Binghamton, New York

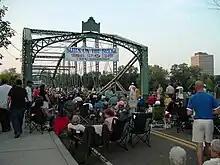
Blues on the Bridge

Binghamton also has many food services and distribution companies. Maines Paper & Food Service and Willow Run Foods - two of the nation's largest food distributors who serve restaurants throughout the United States - have their headquarters in the area. Maines is one of the largest private companies in the country. Crowley Foods, a subsidiary of HP Hood, maintains headquarters in Binghamton, and Frito-Lay has a large plant in the region.